Red, White & Royal Blue

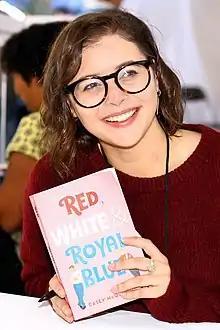
Author Casey McQuiston holding a copy of the original novel

The novel received generally positive reviews, especially for its representation of a gay relationship. "Kirkus Reviews" said that "McQuiston's strength is in dialogue" and their "rich, well-drawn characters" and "Publishers Weekly" called "Red, White & Royal Blue" an "extremely promising start". "The Nerd Daily" said the novel was "an absolute gem" and praised McQuiston's "exquisite care" in creating their characters, awarding it a ten out of ten. "The Hoya" also reviewed the novel positively, noting its "distinctive millennial humor" and the "spectacular supporting characters". It was noted, however, that the plot was not necessarily realistic.